Tuval Foguel

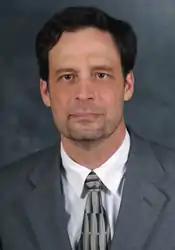
Tuval Foguel

Tuval Shmuel Foguel is Professor of Mathematics at Adelphi University in Garden City, New York. Tuval Foguel was born in 1959 in Berkeley, California to Hava and Shaul Foguel and he is a descendant of Saul Wahl. Through his mother Hava (née Sokolow), Professor Foguel is related to Nahum Sokolow. Professor Foguel received his B.S. in mathematics from York College, City University of New York in 1988 and his PhD in Mathematics under Michio Suzuki from the University of Illinois at Urbana–Champaign in 1992 with a focus on finite groups. He has introduced the term conjugate-permutable subgroup. In the past, Professor Foguel has also taught at the University of the West Indies, North Dakota State University, Auburn University Montgomery, and Western Carolina University.